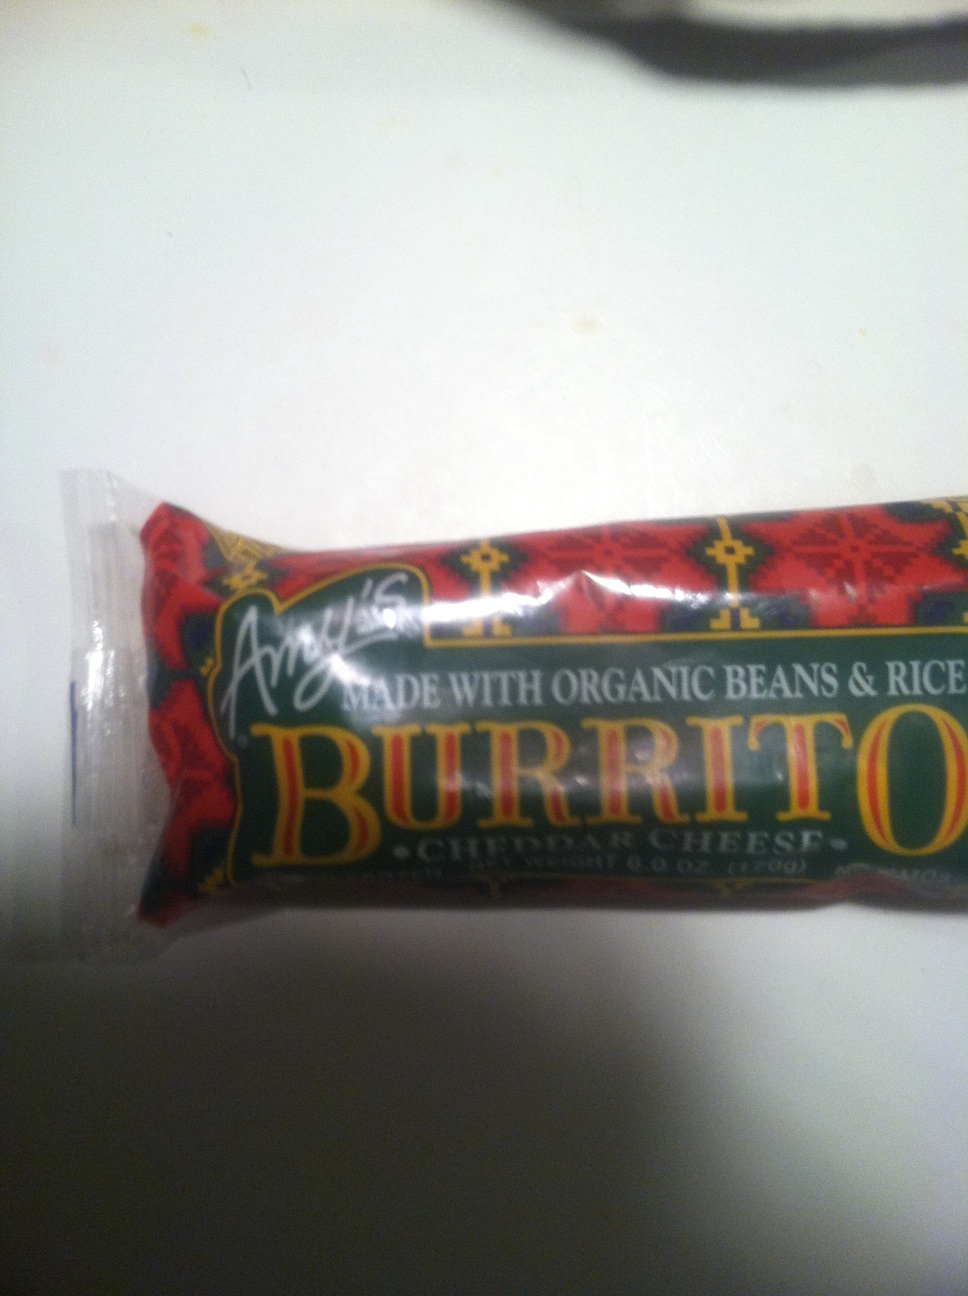Question: What does this package say?
Answer: burrito